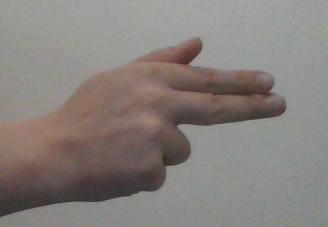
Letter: ghain